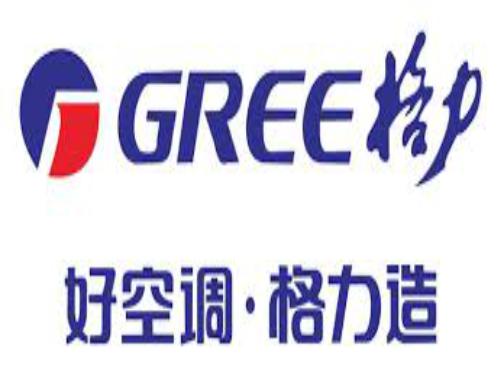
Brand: gree-3
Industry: Electronic